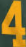
Number: 4